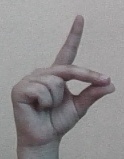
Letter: ta